Chiavari chair

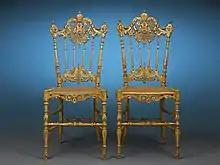
Chiavari Chairs given to Pope Leo XIII by the Italian City of Chiavari when the city became a diocese in 1892

The chair is designed with each component made for the specific stresses it will carry. Descalzi designed a slot system for the construction and a system to tie the strips of the purple willow which form the seat of the chair directly to the frame.